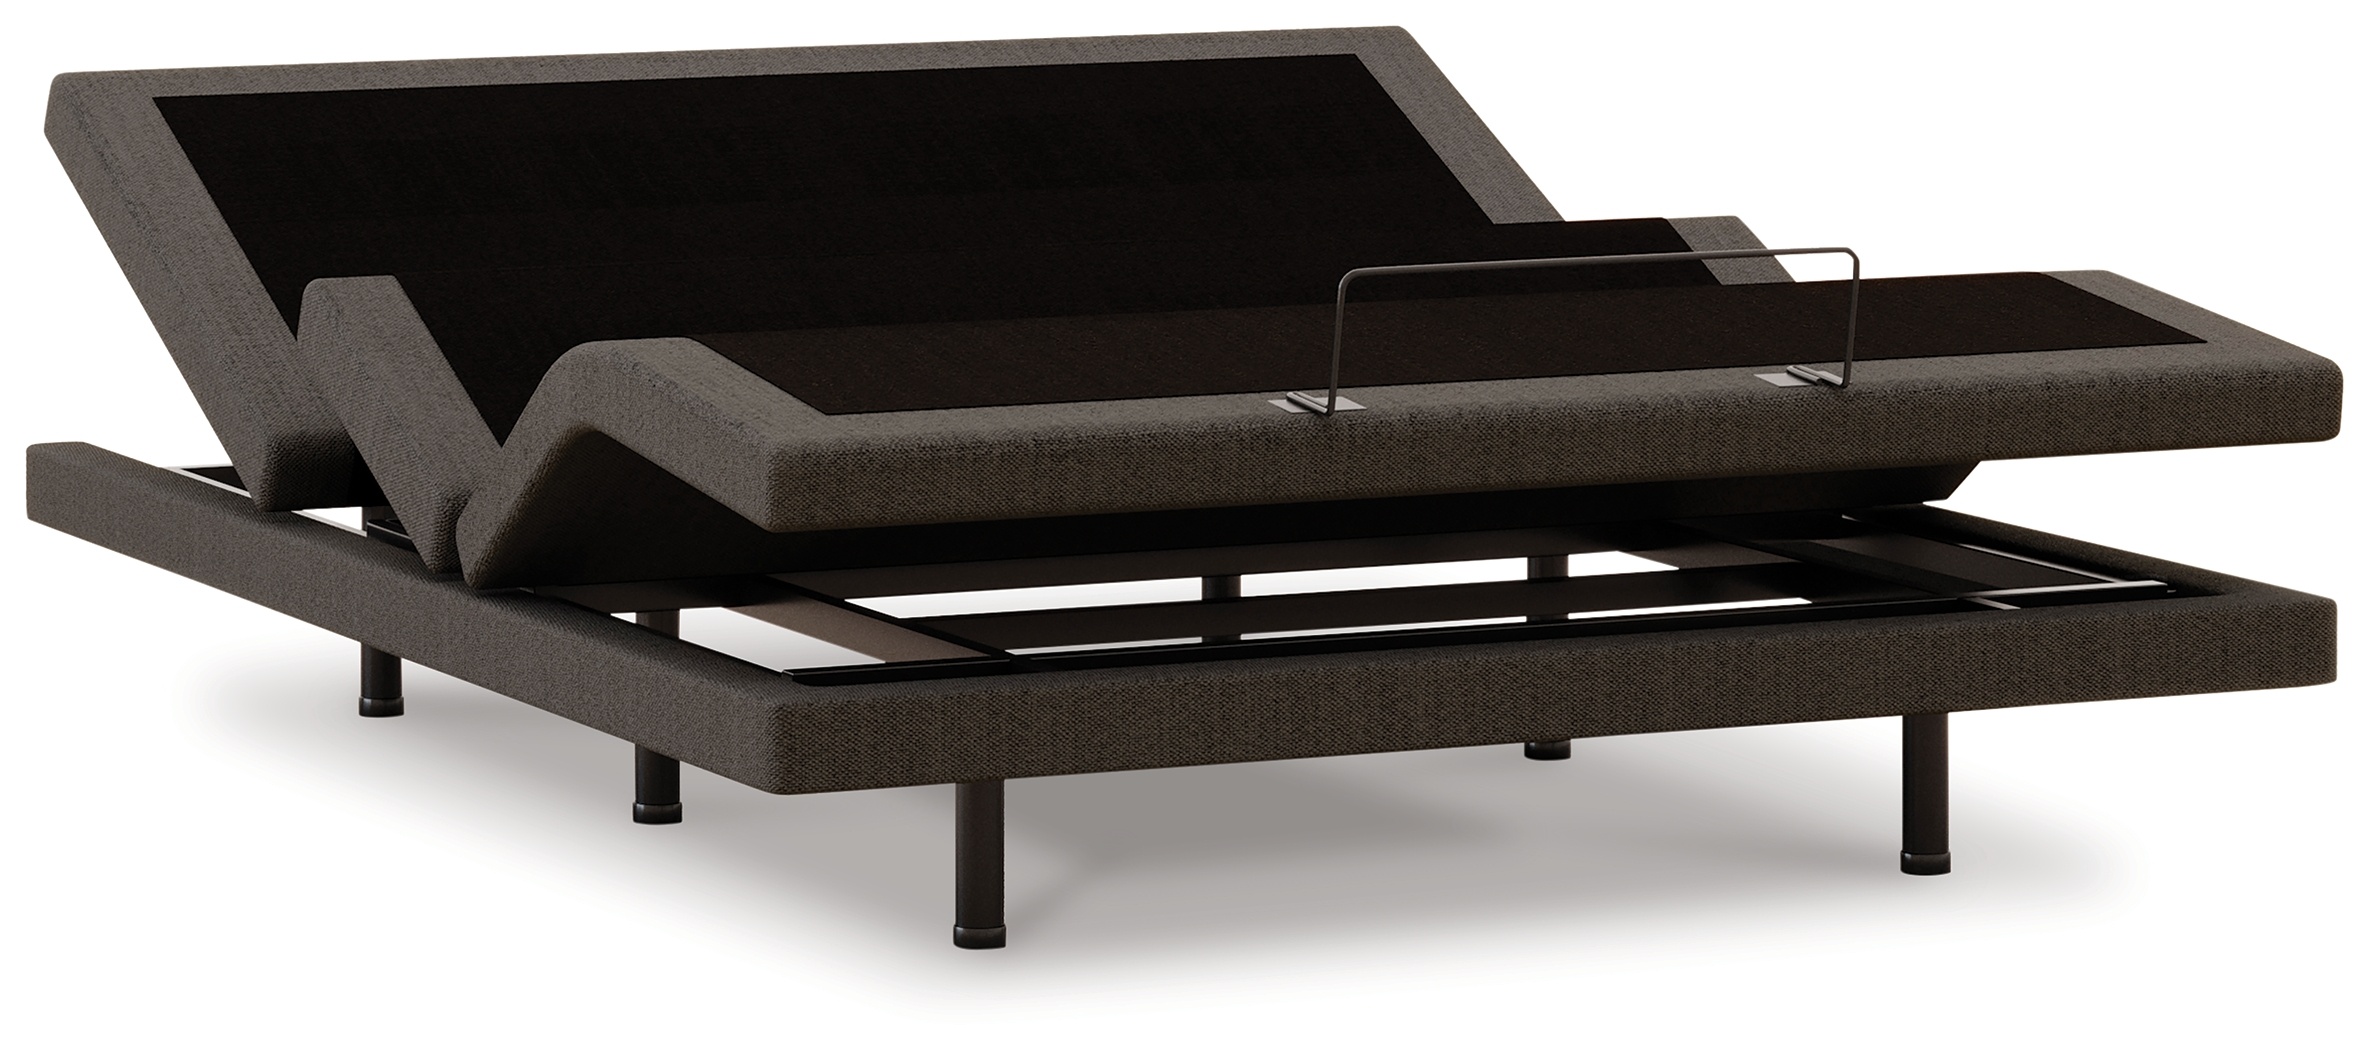
Comfort Ultra Adj Base Full Adjustable Base
Brand: Nectar
Weight 218 lbs. (98.88 kgs.) Assembly Instructions Assembly Instructions #1 Item Weight Kg 89.36 UPC Item Weight Lbs 197 Unit Width Inches 0 Unit Depth Inches 0 Unit Height Inches 0 Unit Width Mm 0 Carton Volume Cu Meters 0.53 Carton Volume Cu Feet 18.81 Material BrandName Nectar Pattern Color Black Shade Vendor AFI
Category: Furniture > Beds & Accessories > Mattress Foundations > Adjustable Bases